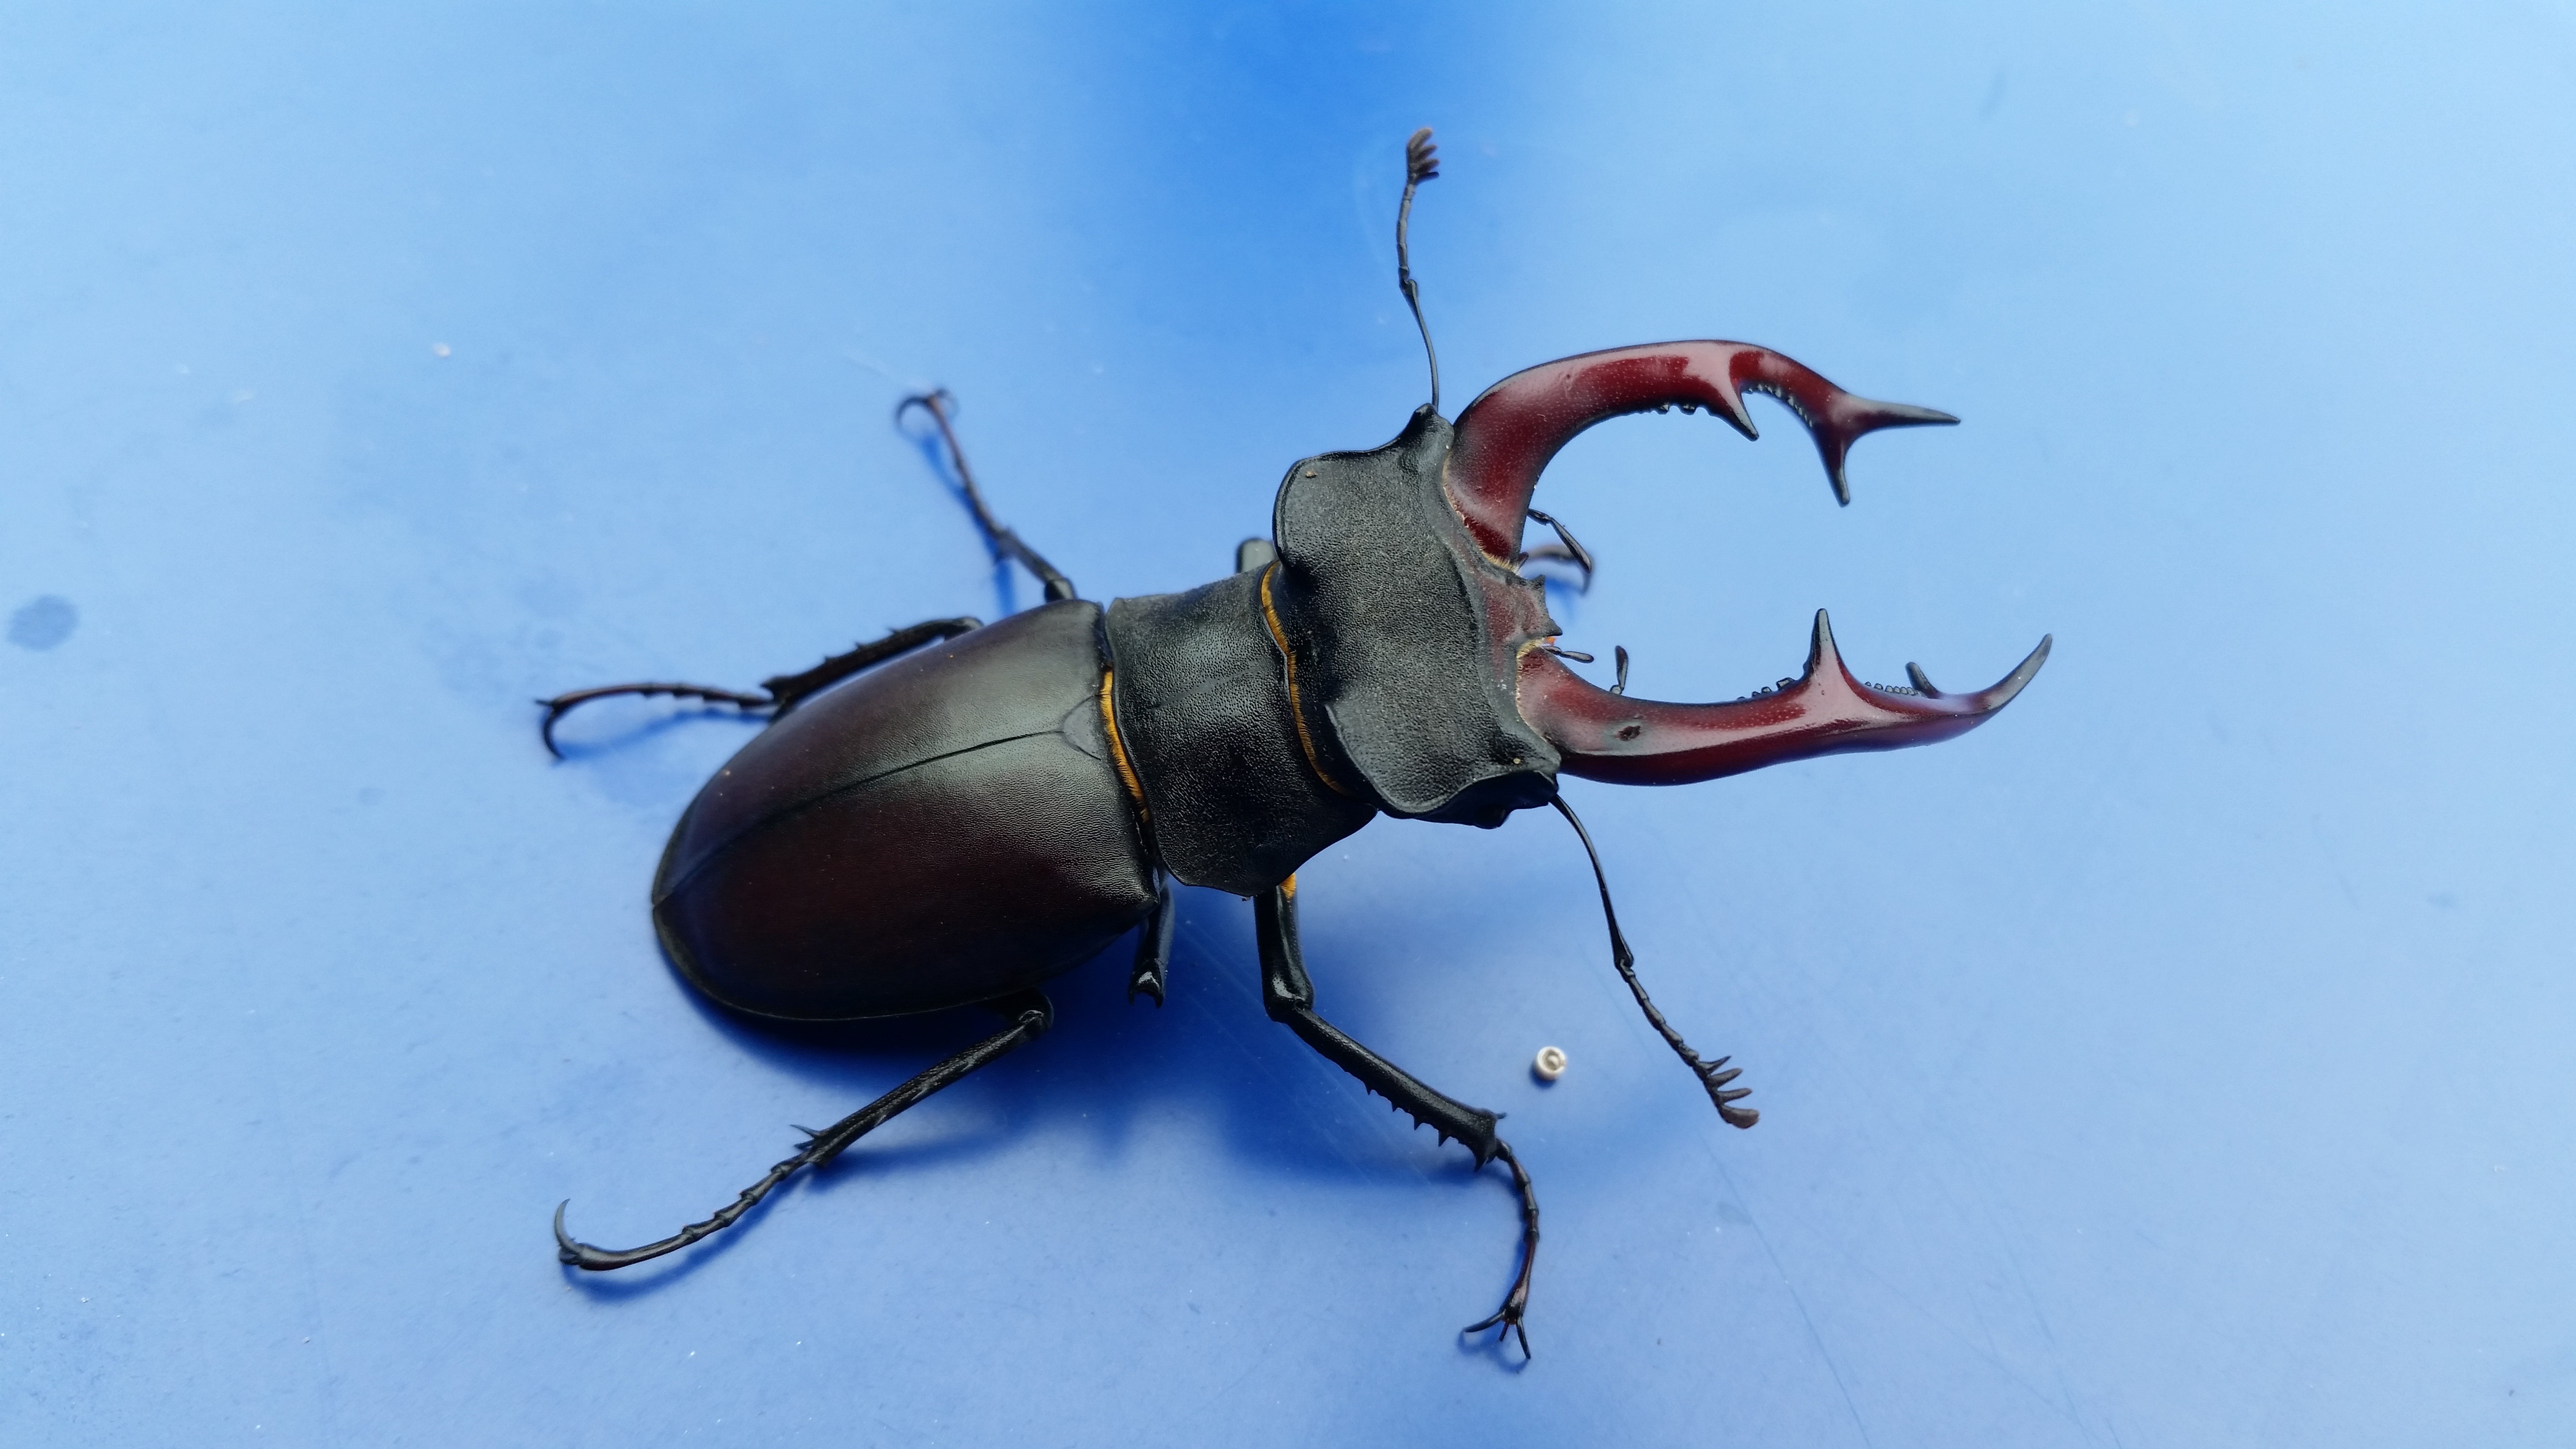
nature, animal, male, wildlife, wild, horn, insect, macro, biology, natural, brown, bug, blue, black, fauna, invertebrate, life, ecology, entomology, big, large, beetle, macro photography, arthropod, cervus, stag beetle, marine biology, scarabs